Creighton Miller

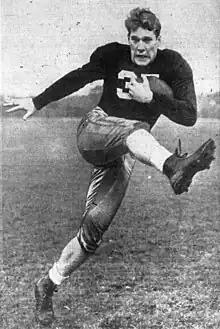
Miller, circa 1942

Creighton Miller (September 26, 1922 – May 22, 2002) was an American football player and attorney. As an attorney, he played a role in organizing the National Football League Players Association (NFLPA), the union that represents players in the National Football League (NFL). He was elected to the College Football Hall of Fame and the Delaware Sports Museum and Hall of Fame in 1976.